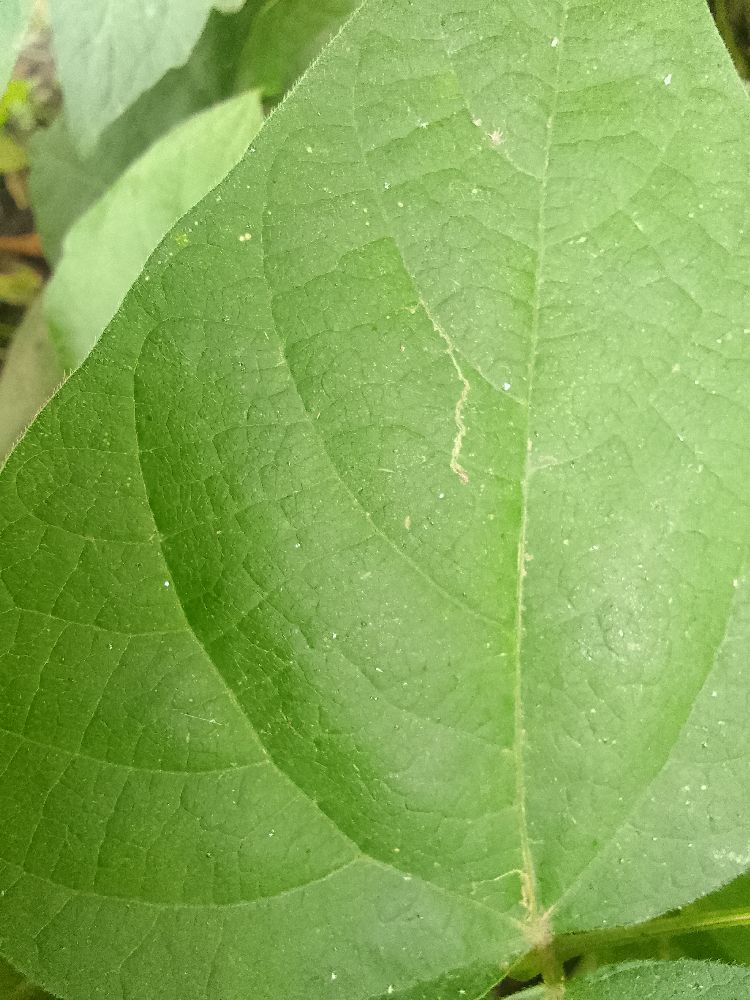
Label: healthy